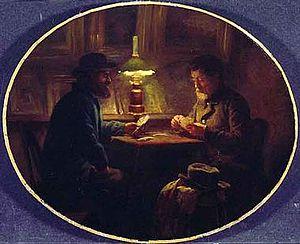
Pierre-Firmin Martin, appelé le Père Martin, né le 17 février 1817 à Salins-en-Jura et mort le 30 septembre 1891, est un marchand de tableaux français.